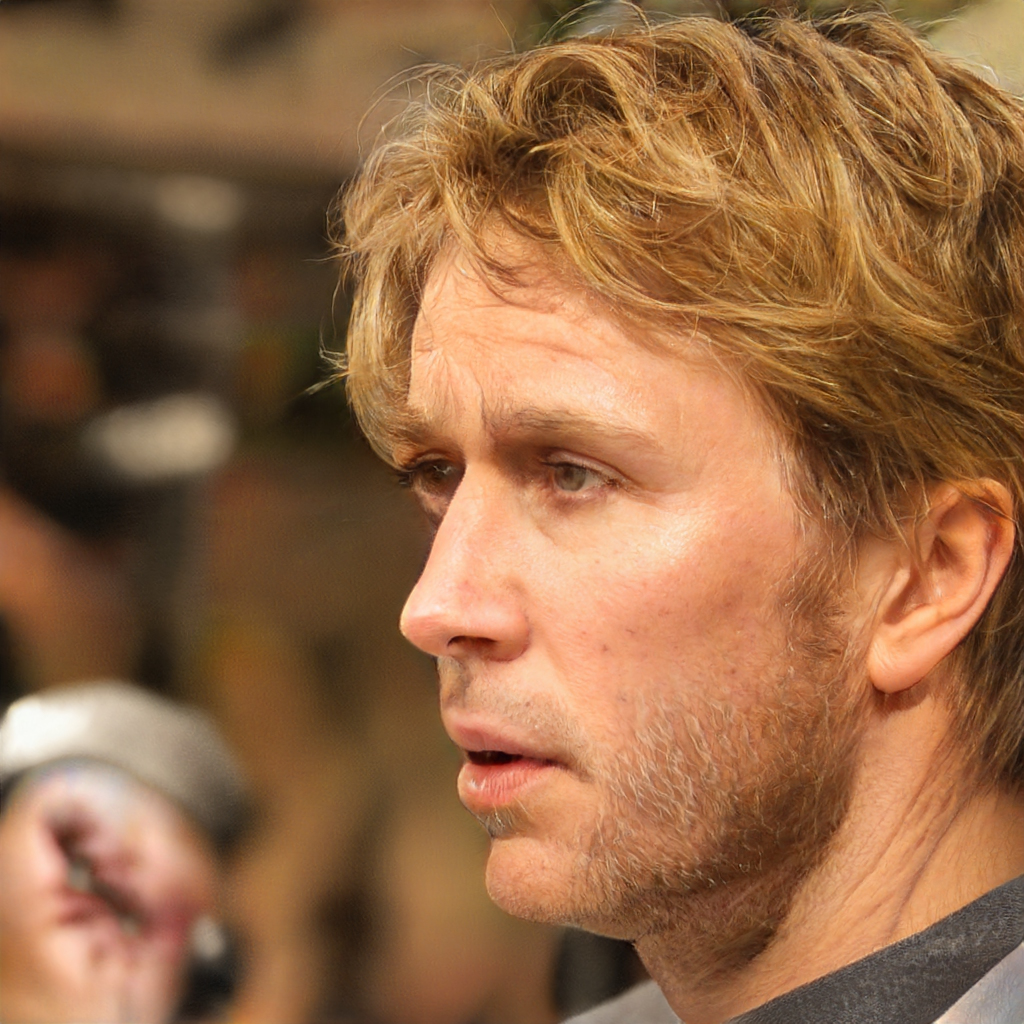
Gender: Male